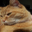
Label: cat